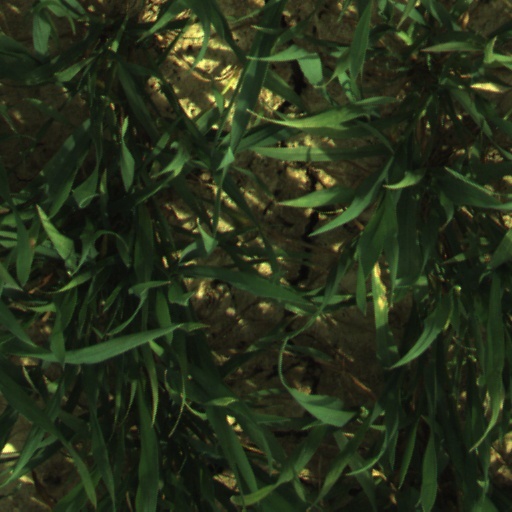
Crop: wheat